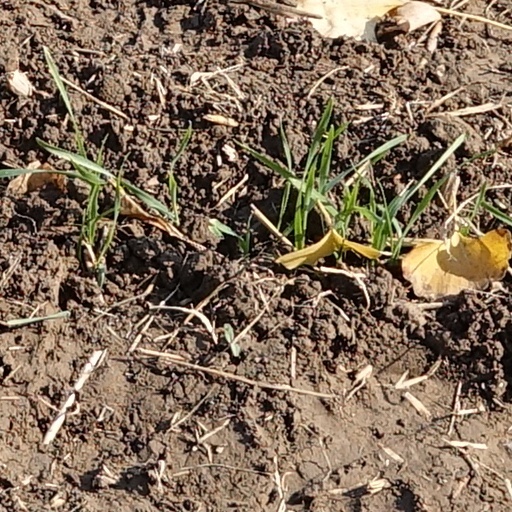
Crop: wheat